Bridget Christie

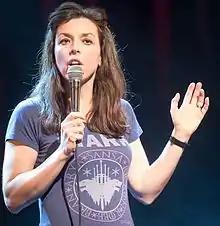
Bridget Christie onstage at Crap Comedy Festival, 2017.

Bridget Louise Christie (born 17 August 1971) is an English stand-up comedian, actress and writer. She has written and performed comedy tours, in addition to radio and television work. She has been nominated for a BAFTA.